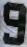
Number: 9